Something for Joey

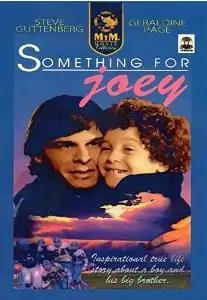

Something for Joey is a 1977 American made-for-television sport drama film about the relationship between college football player John Cappelletti (portrayed by Marc Singer), and his younger brother Joey (Jeff Lynas). Other cast members included Geraldine Page, Linda Kelsey and Steve Guttenberg. It appeared on the CBS television network.